Daisuke Kishio

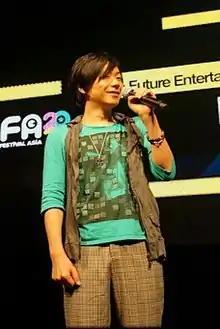
Daisuke Kishio at Anime Festival Asia 2012

is a Japanese voice actor, singer and narrator from Matsusaka, Mie. He changed his given name from 大輔 to だいすけ on June 1, 2007 with the pronunciation and romanization remaining the same. He joined Aoni Production on April 1, 2014. He used to belong to the Tokyo Actor's Consumer's Cooperative Society (Haikyou) and Horipro and worked as an independent voice actor in between switching agencies. His best known roles include the voice of Jet the Hawk in the Japanese version of the "Sonic the Hedgehog series", Loke in "Fairy Tail", Cabba in "Dragon Ball Super", Junta Teshima in "Yowamushi Pedal", and Fuyuhiko Kuzuryu in the "Danganronpa" series. His other roles include Taigong Wang in the "Warriors Orochi" series from 2 to 4 and Sima Zhao in the "Dynasty Warriors" and "Warriors Orochi" series.